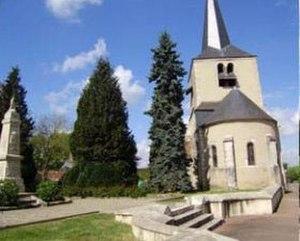
Aillant-sur-Milleron est une commune française située dans le département du Loiret en région Centre-Val de Loire.